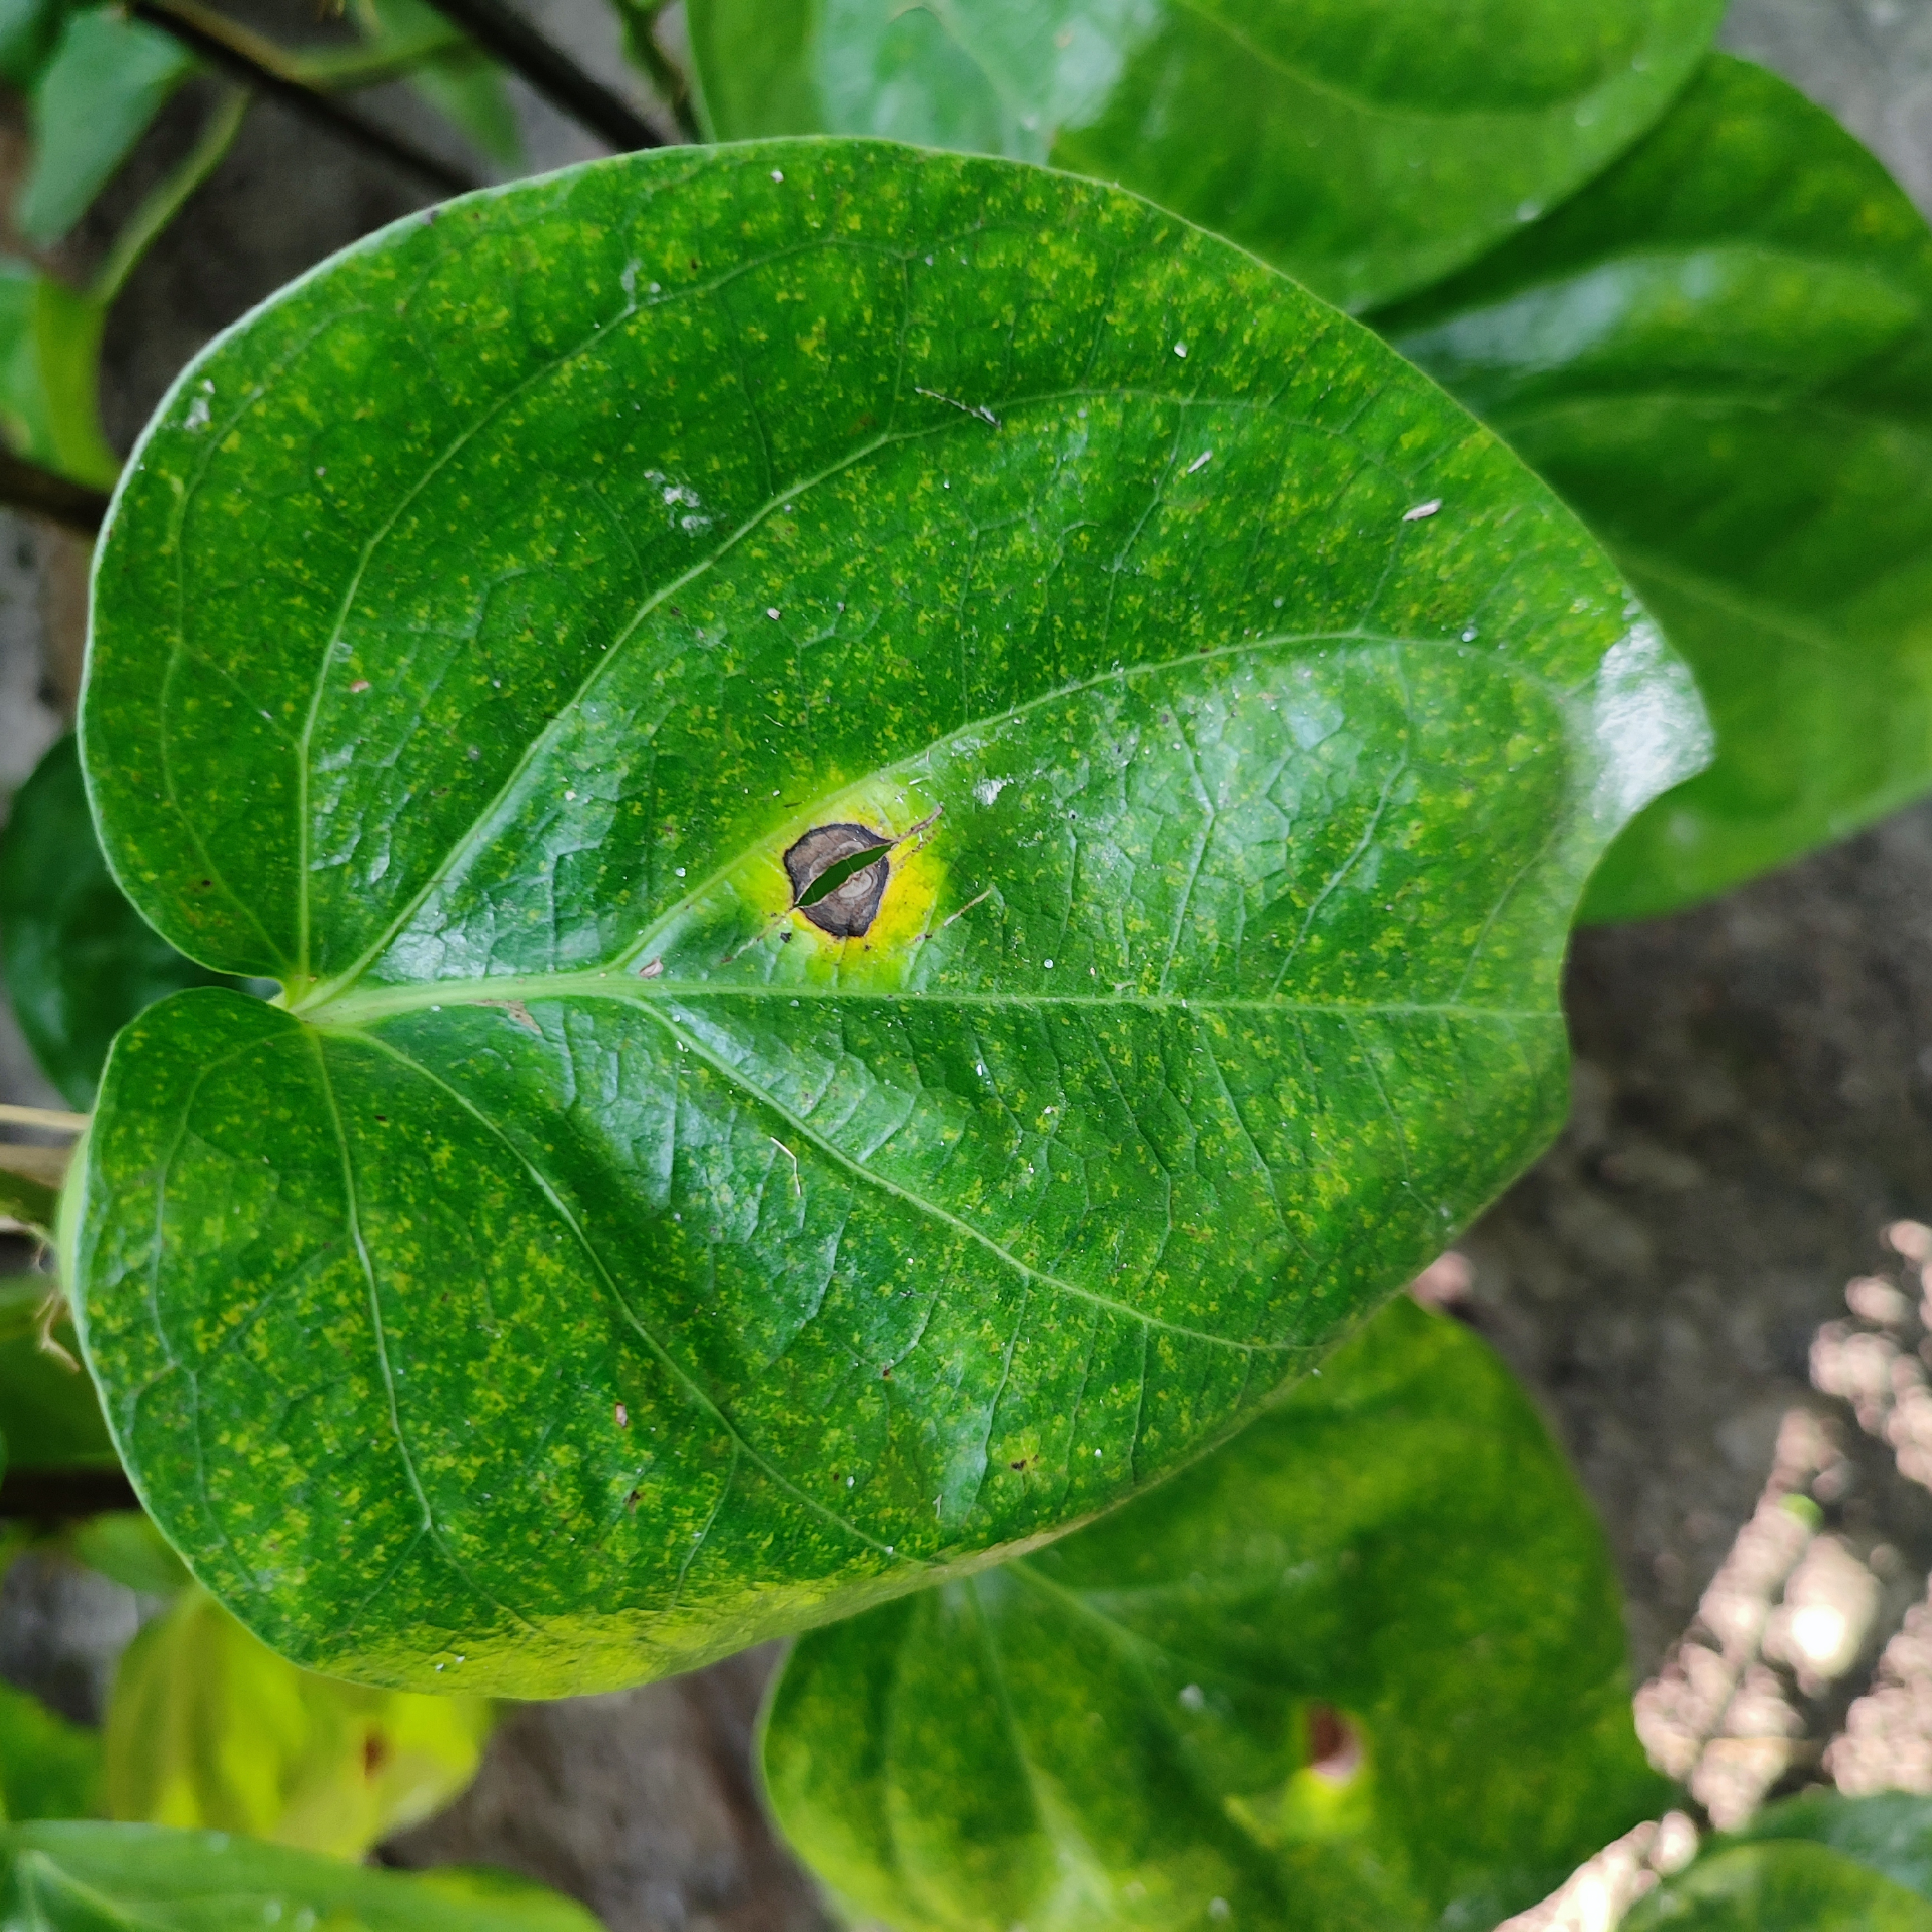
Label: Bacterial_Leaf_Disease